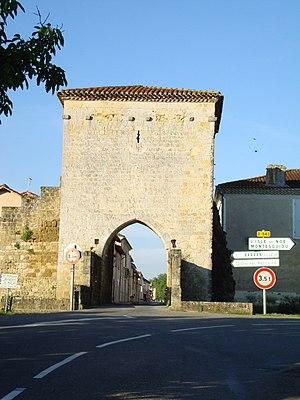
Barran (Gers, Fr) porte de la ville
Barran est une commune française située dans le département du Gers, en région Occitanie.
Cet article recense les monuments historiques du Gers, en France.